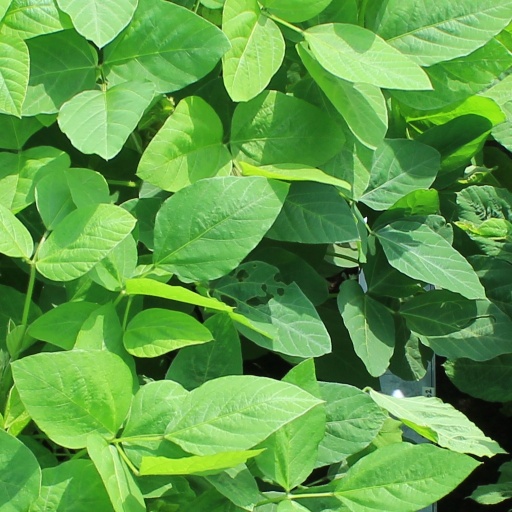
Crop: soybean